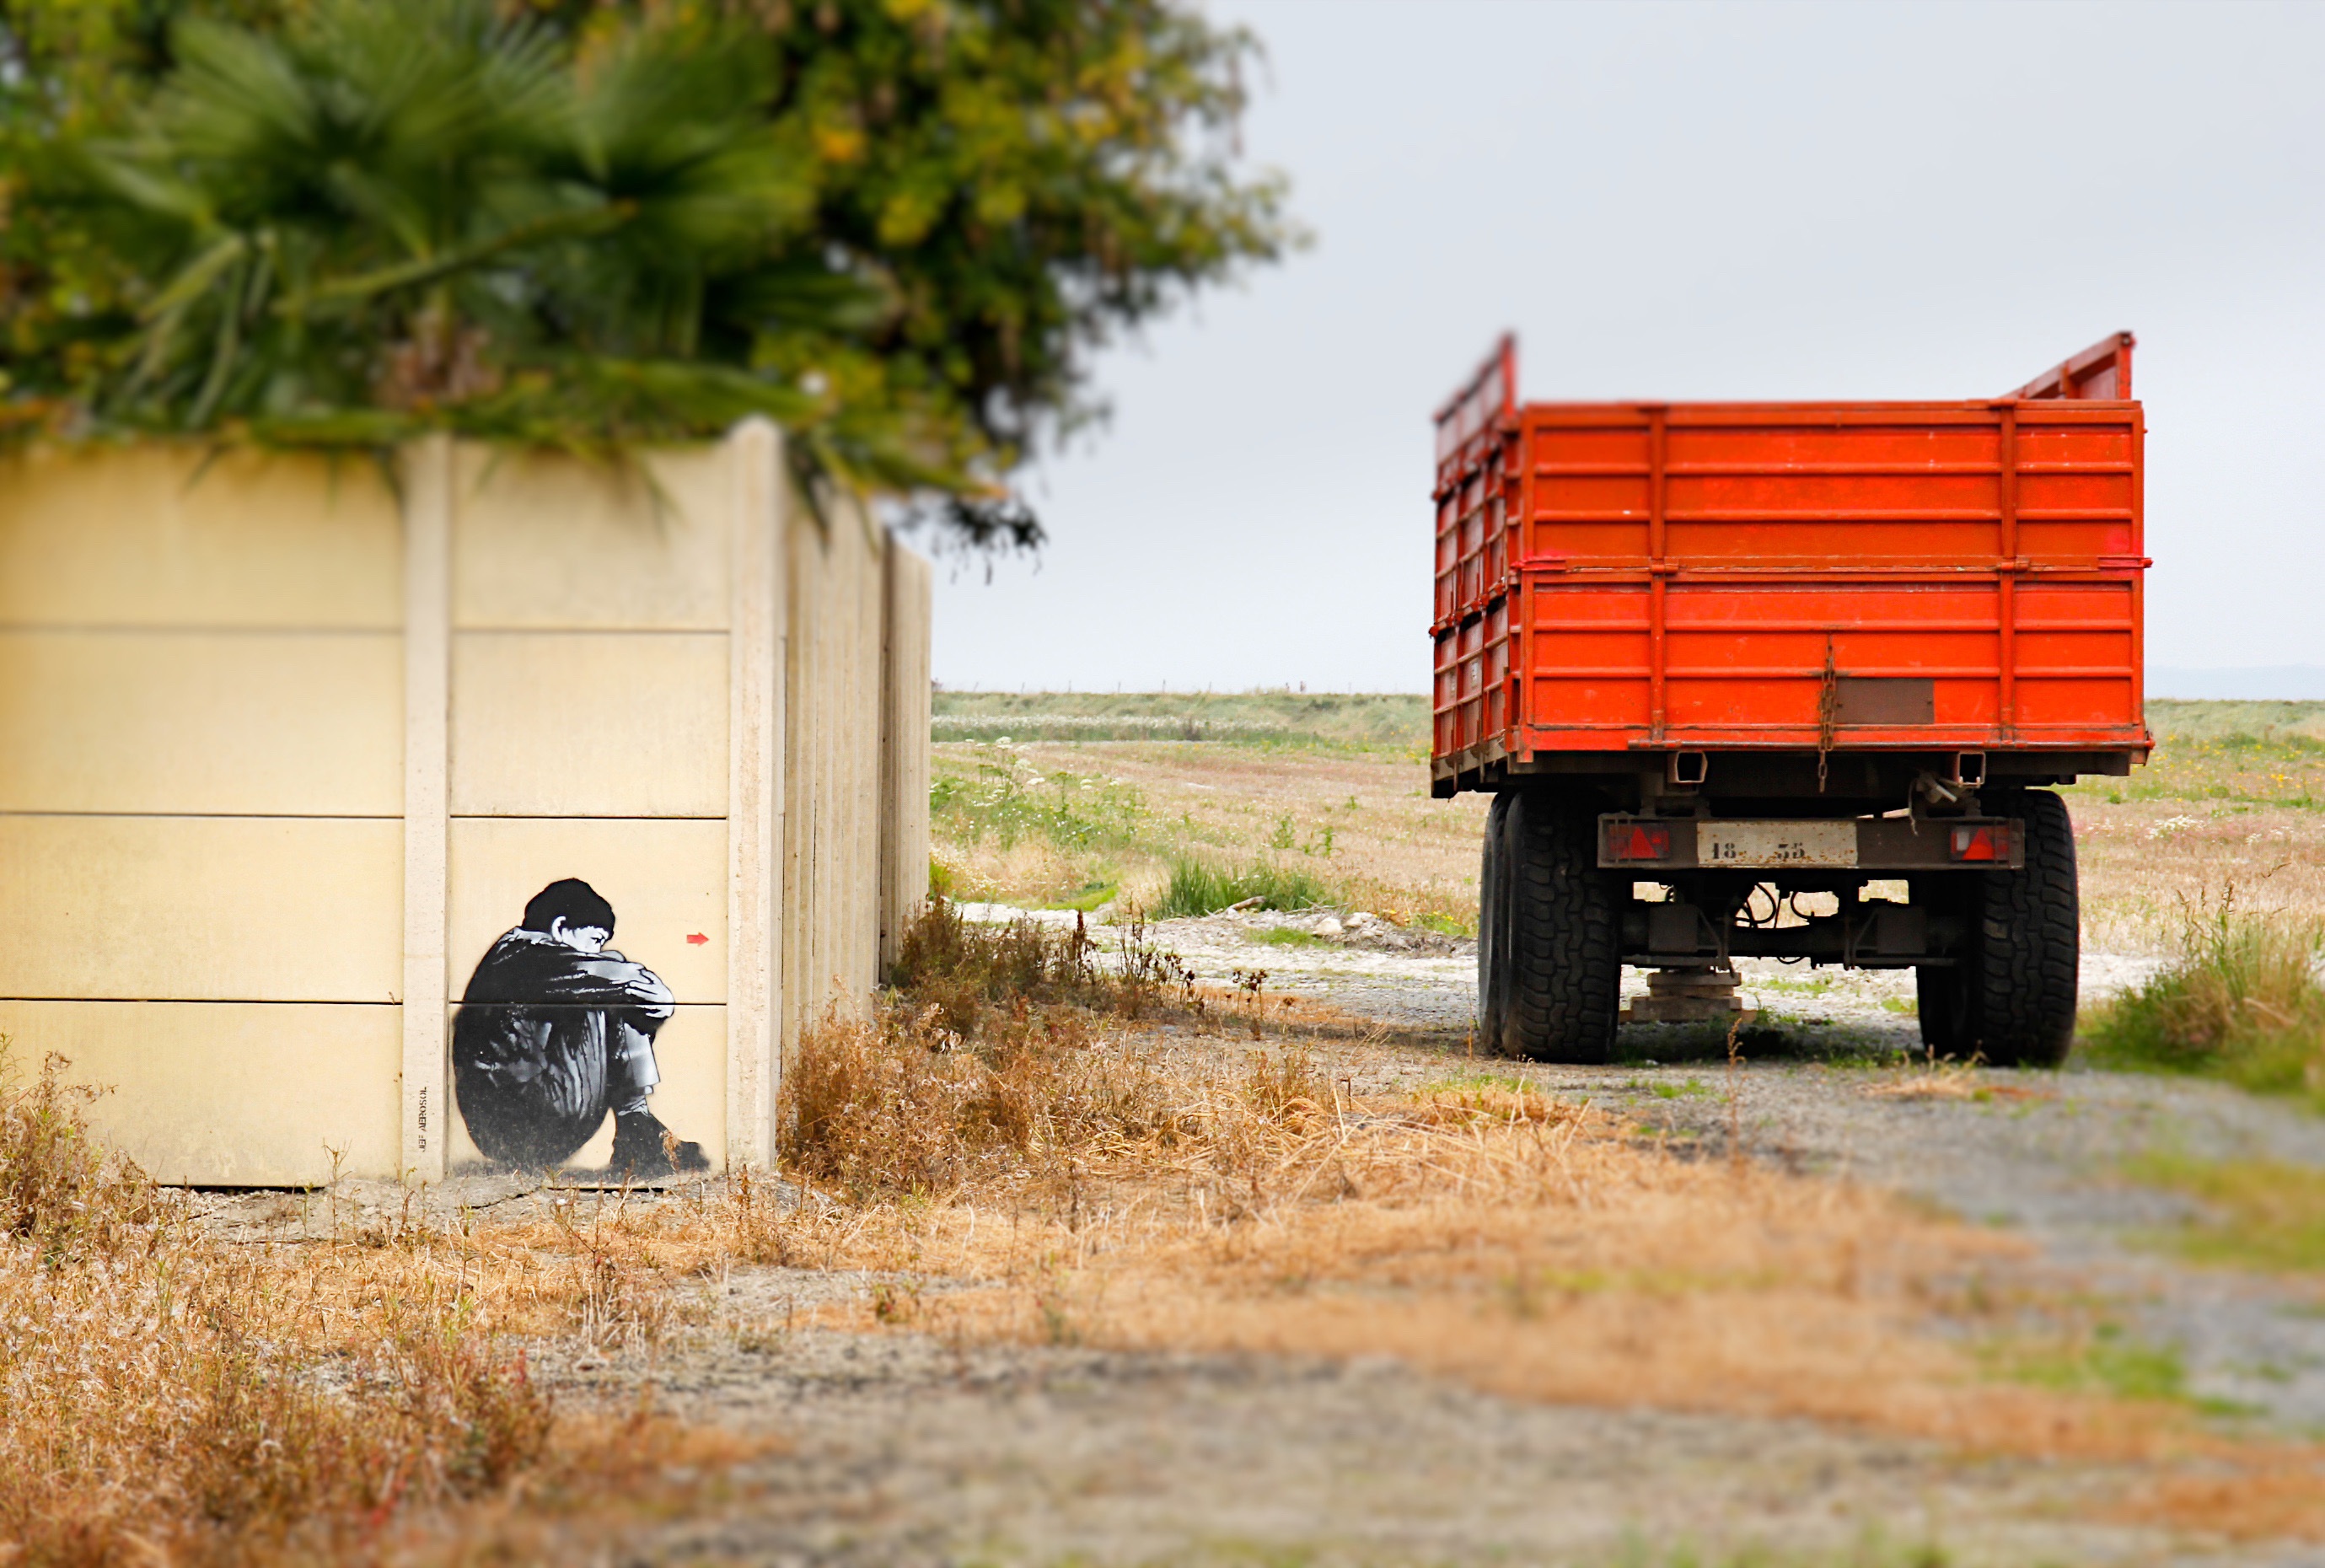
person, alone, transport, sadness, vehicle, child, human, agriculture, thoughtful, lonely, sad, loneliness, pain, leave, miss, rural area